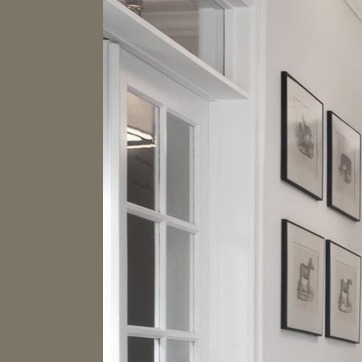
Material: glass